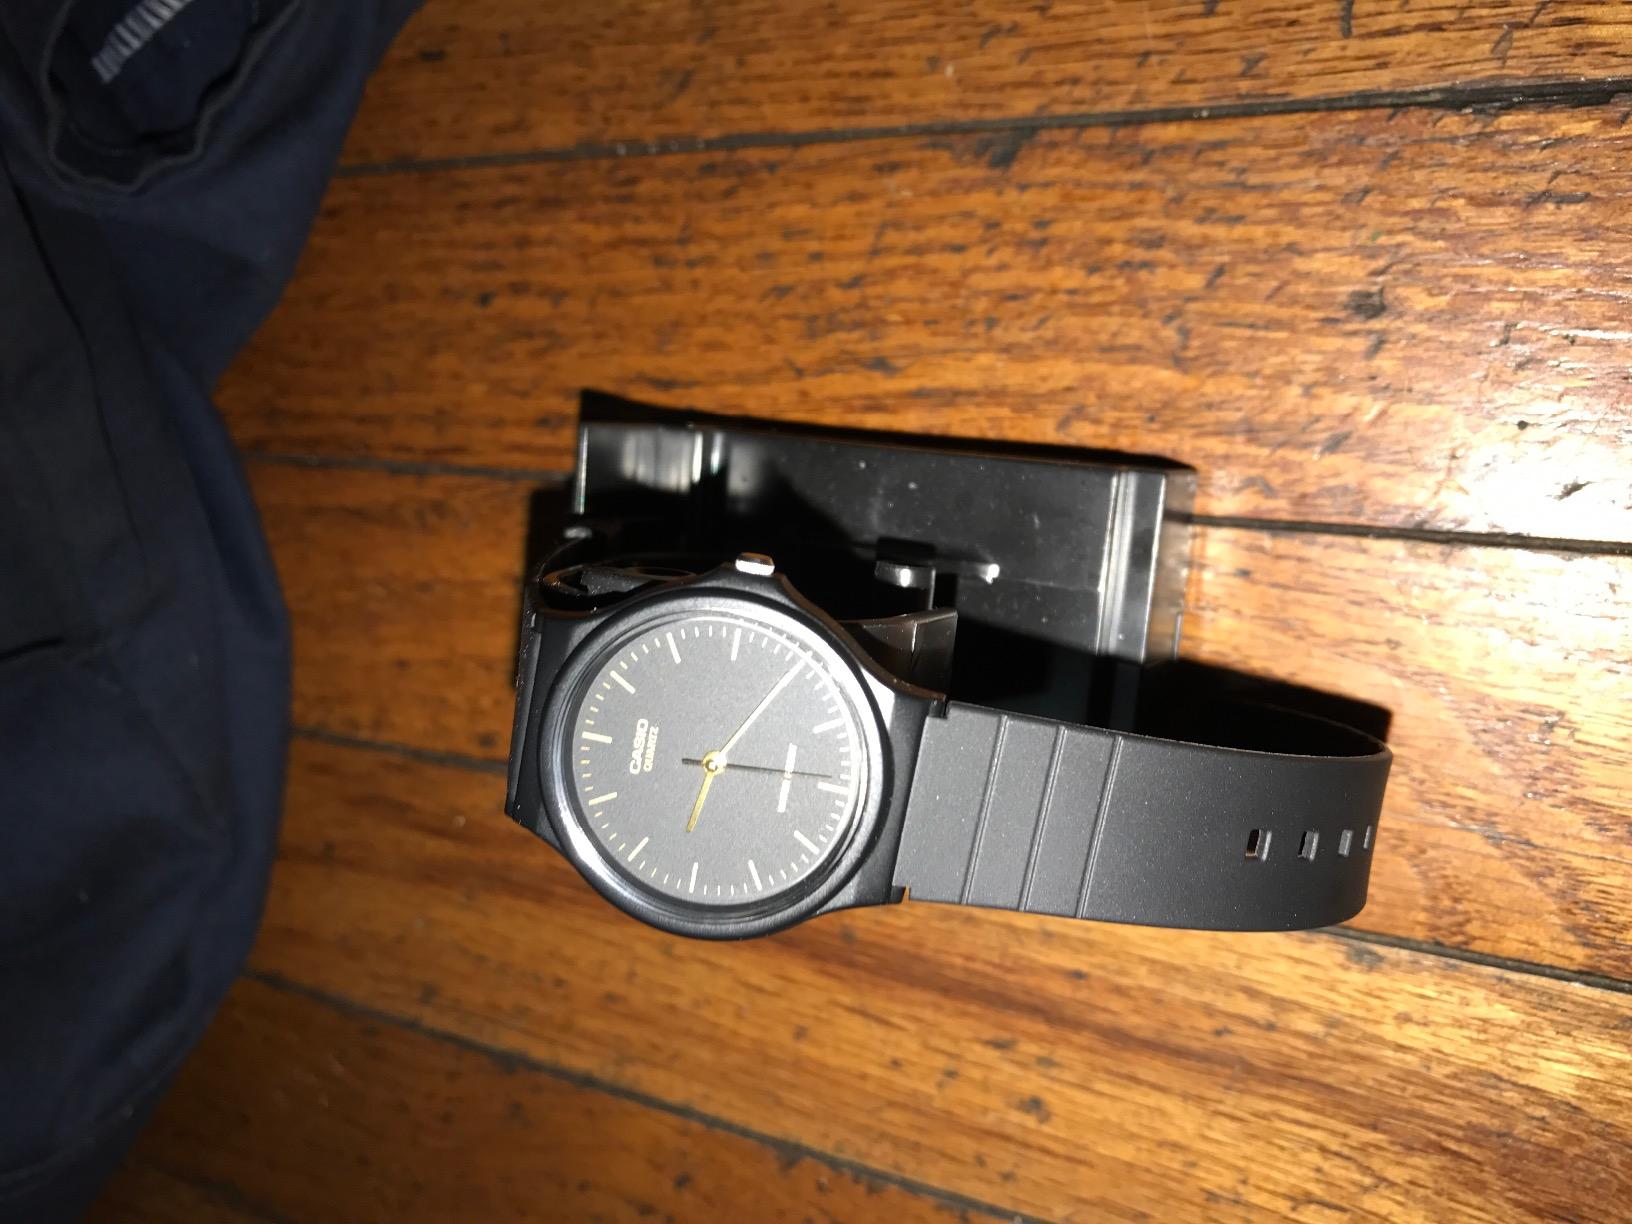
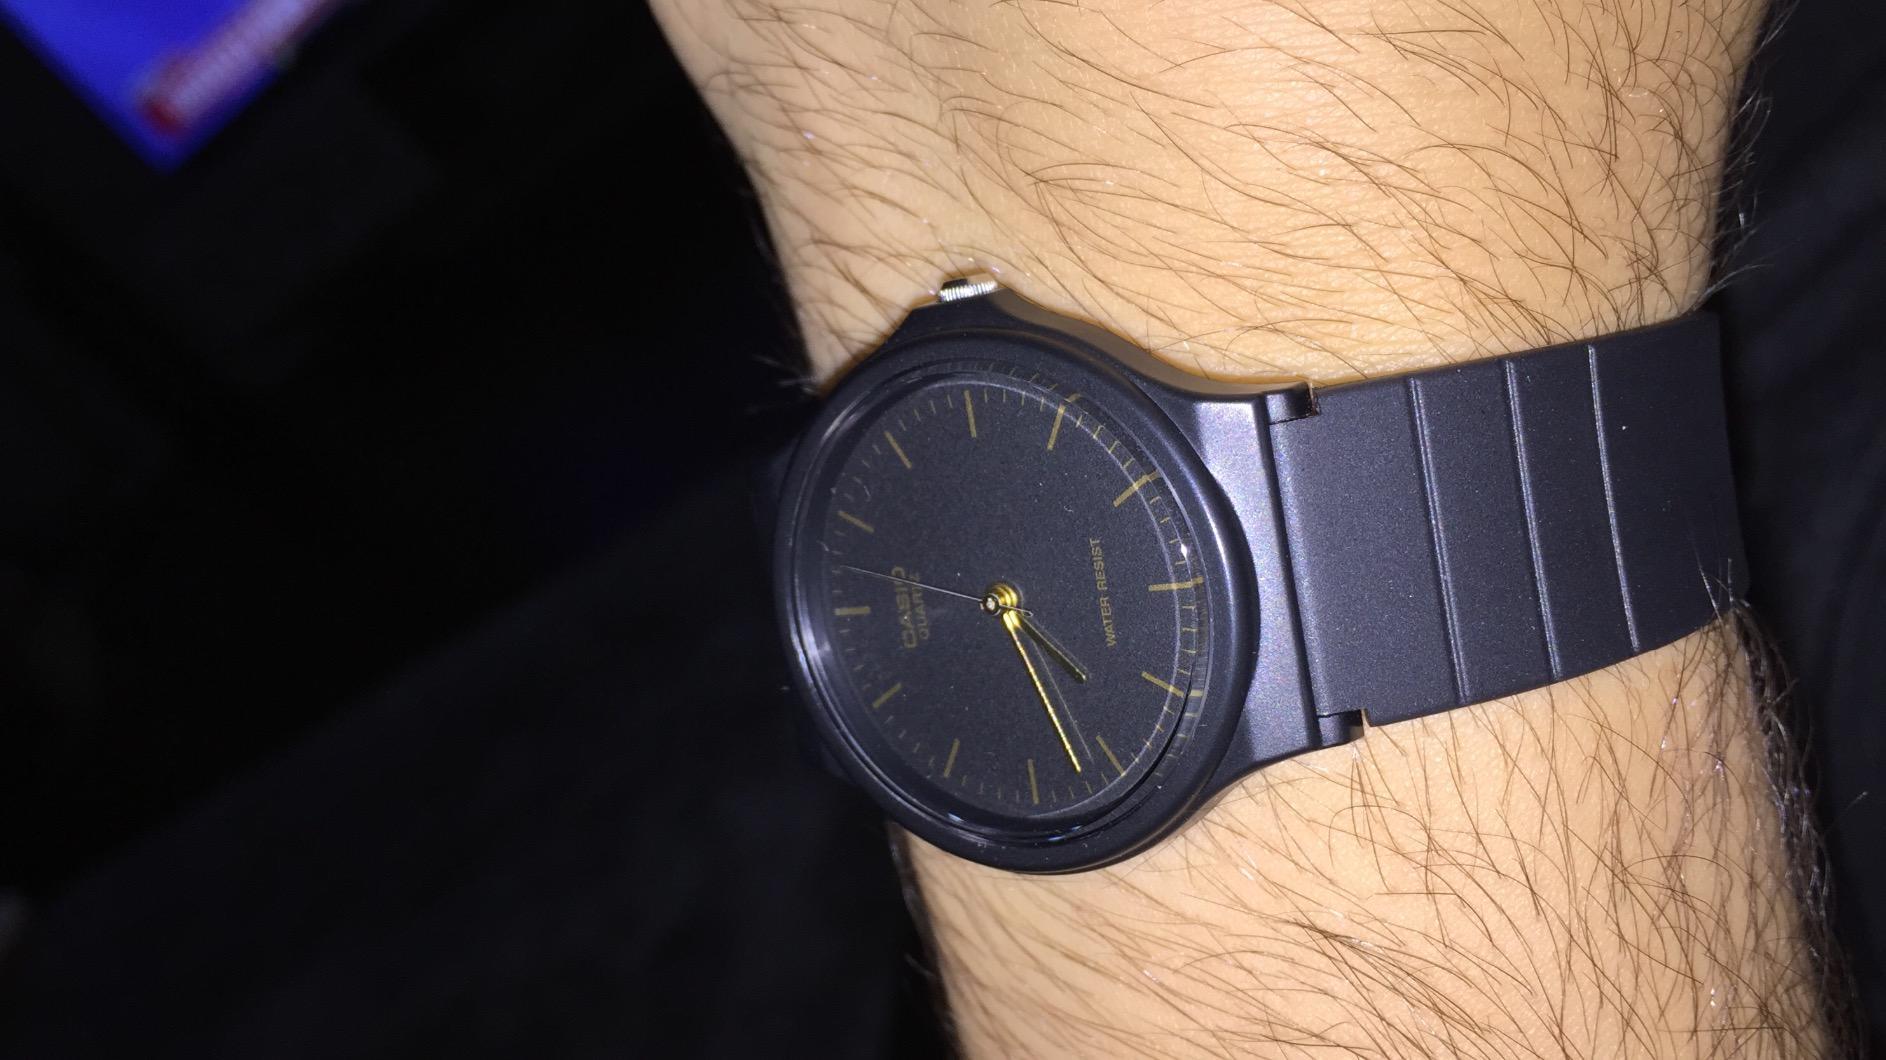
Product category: accessories_watch
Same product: yes